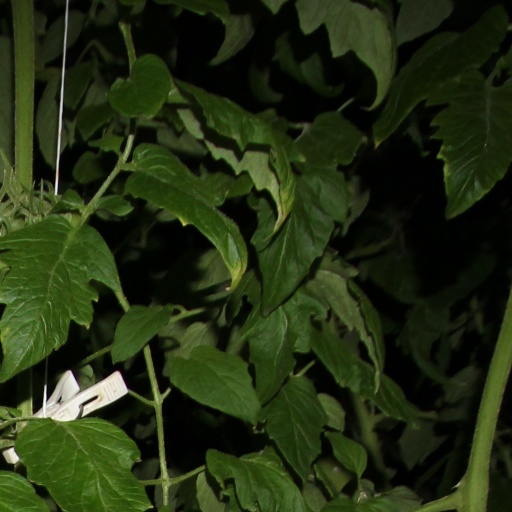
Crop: tomato